PriPara

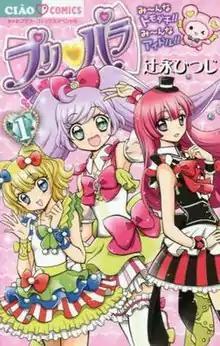
Cover of the manga's first tankobon volume

is a Japanese arcade video game by Takara Tomy and the successor of the "Pretty Rhythm" series of arcade video games, as well as the second entry in the "Pretty Series". An anime television series adaptation by Tatsunoko Production and DongWoo A&E, comprising three seasons, aired from 2014 to 2017. A second animation adaption, "Idol Time PriPara", premiered in 2017 to 2018. A mobile game, "Idol Land PriPara", was released in 2023 along with a web series. There were also four animated films produced.